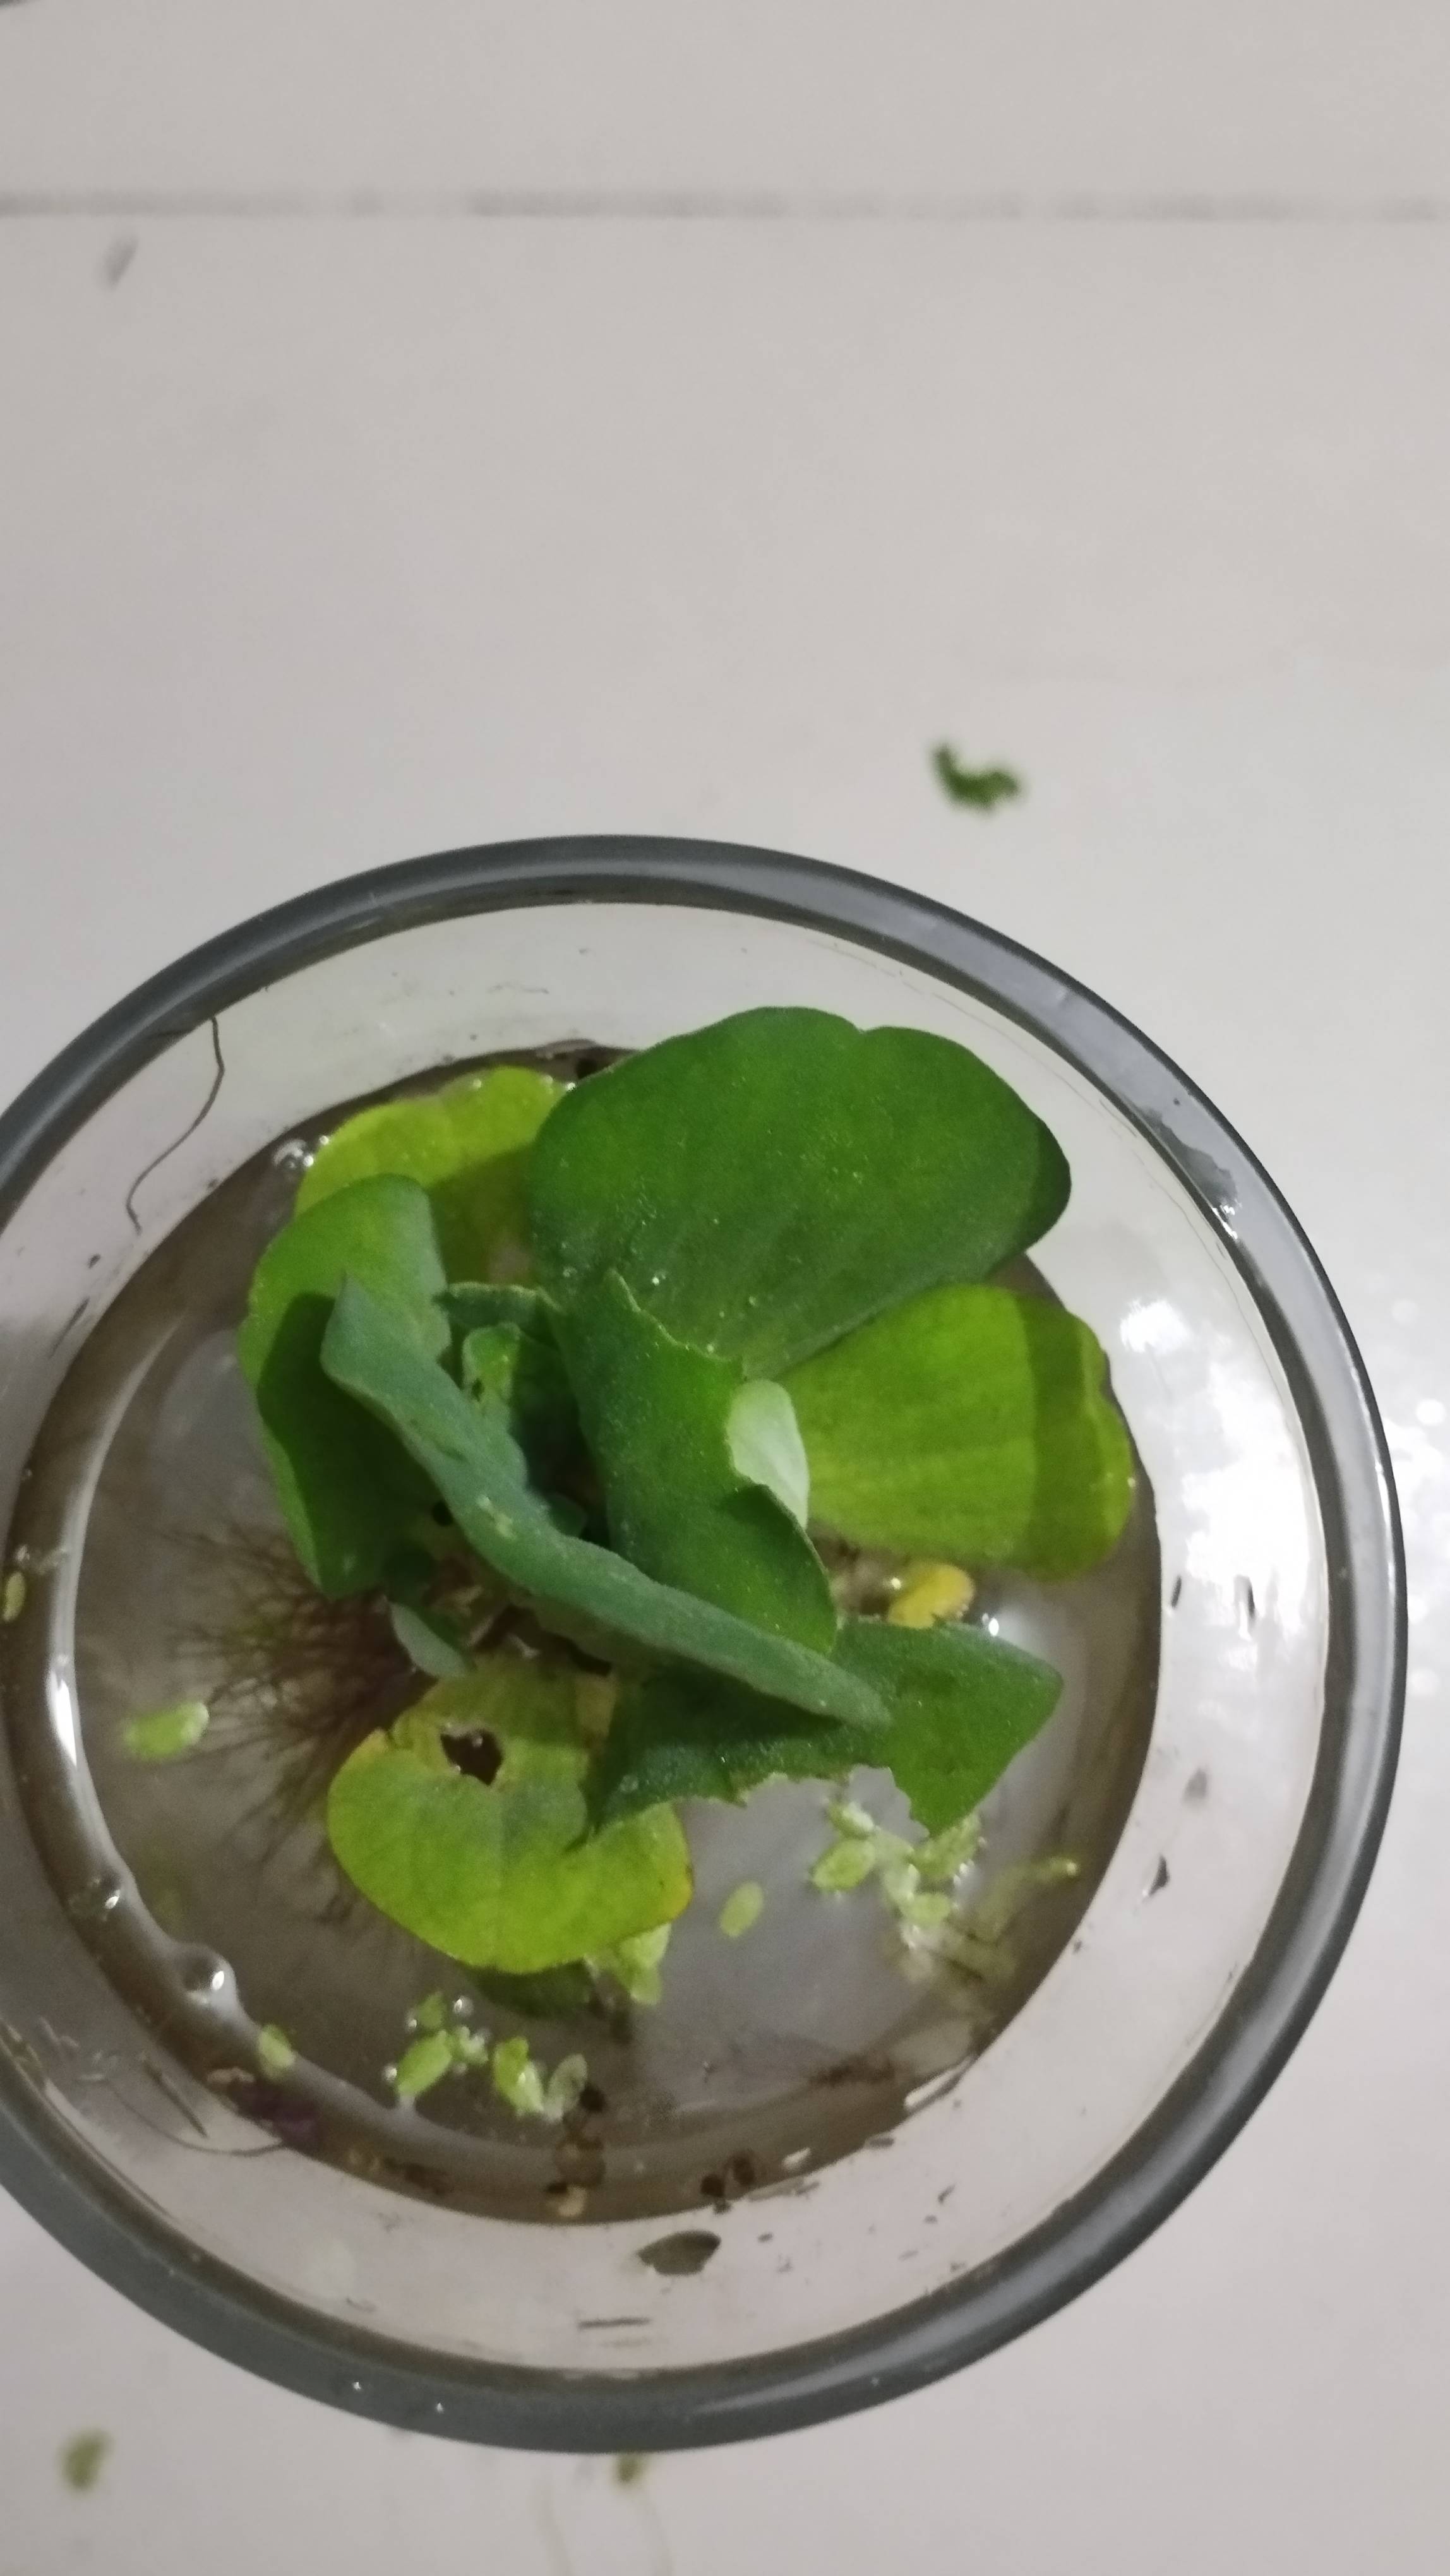
Species: Water Lettuce (Pistia stratiotes)